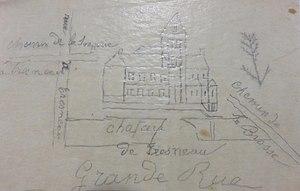
Dessin du château de Tresneau reproduit sur calque en 1915 par M. Ledoux, maire de Châteauneuf en Thymerais à partir d'un dessin ancien appartenant à son adjoint.
Le château de Tresneau est un château situé sur la grande route de Paris au Mans, à vingt-deux lieues de Paris, dans la paroisse de Thimert et Ardelles, généralité d'Alençon. Le fief dépend à l'origine de la baronnie de Châteauneuf-en-Thymerais. Le manoir de Tresneau, attesté depuis le XVIᵉ siècle, est transformé ultérieurement en château puis vendu comme bien national à la Révolution Française avant d'être détruit au début du XIXᵉ siècle. Aujourd'hui, seuls une partie des fossés et quelques reliquats de murs attestent de l'emplacement du château disparu.